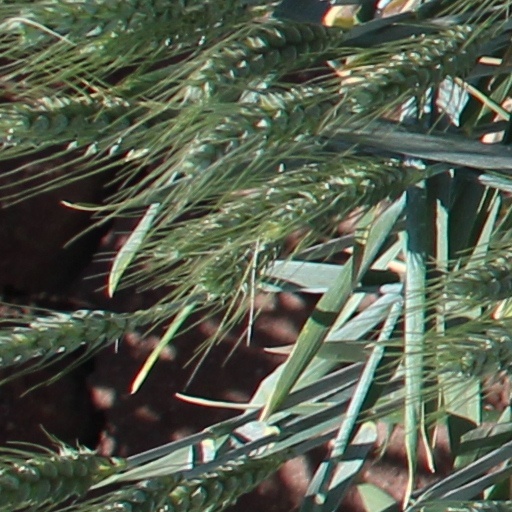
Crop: wheat